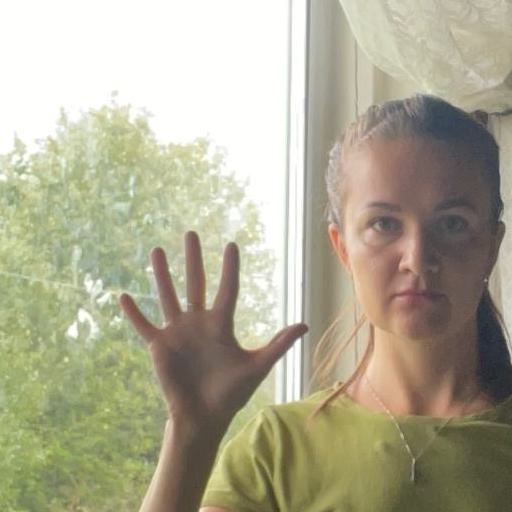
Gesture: palm